José Kléberson

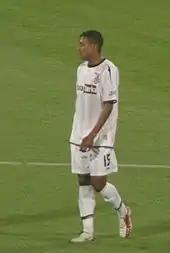
Kléberson playing for Beşiktaş in 2006

On 6 August 2005, Kléberson signed for Turkish club Beşiktaş for €2.95 million. He signed a three-year deal, with the option of a further 12 months.